Richard Crowley

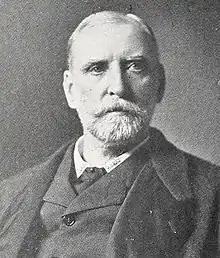
From 1902's "Souvenir History of Niagara County, New York"

Richard Crowley (December 14, 1836 – July 22, 1908) was a United States representative from New York. He was born in Pendleton, New York. He attended the public schools and Lockport Union School. Later, he studied law, was admitted to the bar in 1860, and commenced practice in Lockport.